Barry Johnston (writer)

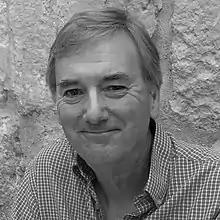
Barry Johnston in Malta, 2018

Charles Barry Johnston (born 17 April 1949), also known as Barry Alexander, is a British writer, audiobook producer, radio presenter and songwriter. He is the eldest son of the BBC cricket commentator Brian Johnston (24 June 1912 – 5 January 1994). He was a member of the British vocal group Design in the 1970s and later presented radio shows on KLOA-AM in California, US and on BBC Radio in the UK. He is now an award-winning producer of audiobooks and has also edited and written several books, including biographies of Kenneth Horne and of his father, Brian Johnston.